Amanita muscaria

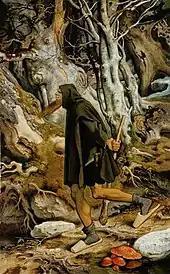
Moritz von Schwind's 1851 painting of "Rübezahl" features fly agarics.

There is no antidote, and supportive care is the mainstay of further treatment for intoxication. Though sometimes referred to as a deliriant and while muscarine was first isolated from "A. muscaria" and as such is its namesake, muscimol does not have action, either as an agonist or antagonist, at the muscarinic acetylcholine receptor site, and therefore atropine or physostigmine as an antidote is not recommended. If a patient is delirious or agitated, this can usually be treated by reassurance and, if necessary, physical restraints. A benzodiazepine such as diazepam or lorazepam can be used to control combativeness, agitation, muscular overactivity, and seizures. Only small doses should be used, as they may worsen the respiratory depressant effects of muscimol. Recurrent vomiting is rare, but if present may lead to fluid and electrolyte imbalances; intravenous rehydration or electrolyte replacement may be required. Serious cases may develop loss of consciousness or coma, and may need intubation and artificial ventilation. Hemodialysis can remove the toxins, although this intervention is generally considered unnecessary. With modern medical treatment the prognosis is typically good following supportive treatment.